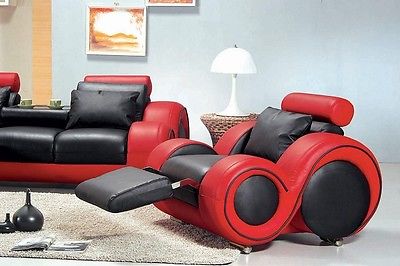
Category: sofa